Button cell

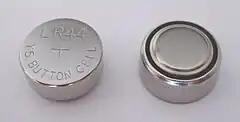

International standard IEC 60086-3 defines an alphanumeric coding system for "Watch batteries". Manufacturers often have their own naming system; for example, the cell called LR1154 by the IEC standard is named AG13, LR44, 357, A76, and other names by different manufacturers. The IEC standard and some others encode the case size so that the numeric part of the code is uniquely determined by the case size; other codes do not encode size directly.